Simona Arghir-Sandu

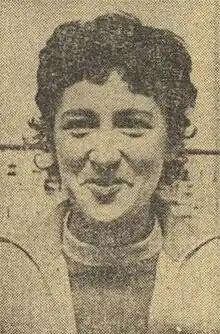

Simona Arghir-Sandu (née Arghir; 4 September 1948 – 2 September 1995) was a Romanian handballer who played for the Romania national team. She also competed in the 1976 Summer Olympics, being part of the Romanian team which finished 4th and captained it.